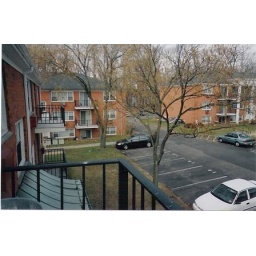
notice my car under the tree . The bird droppings are worse than the tree droppings every summer and fall.